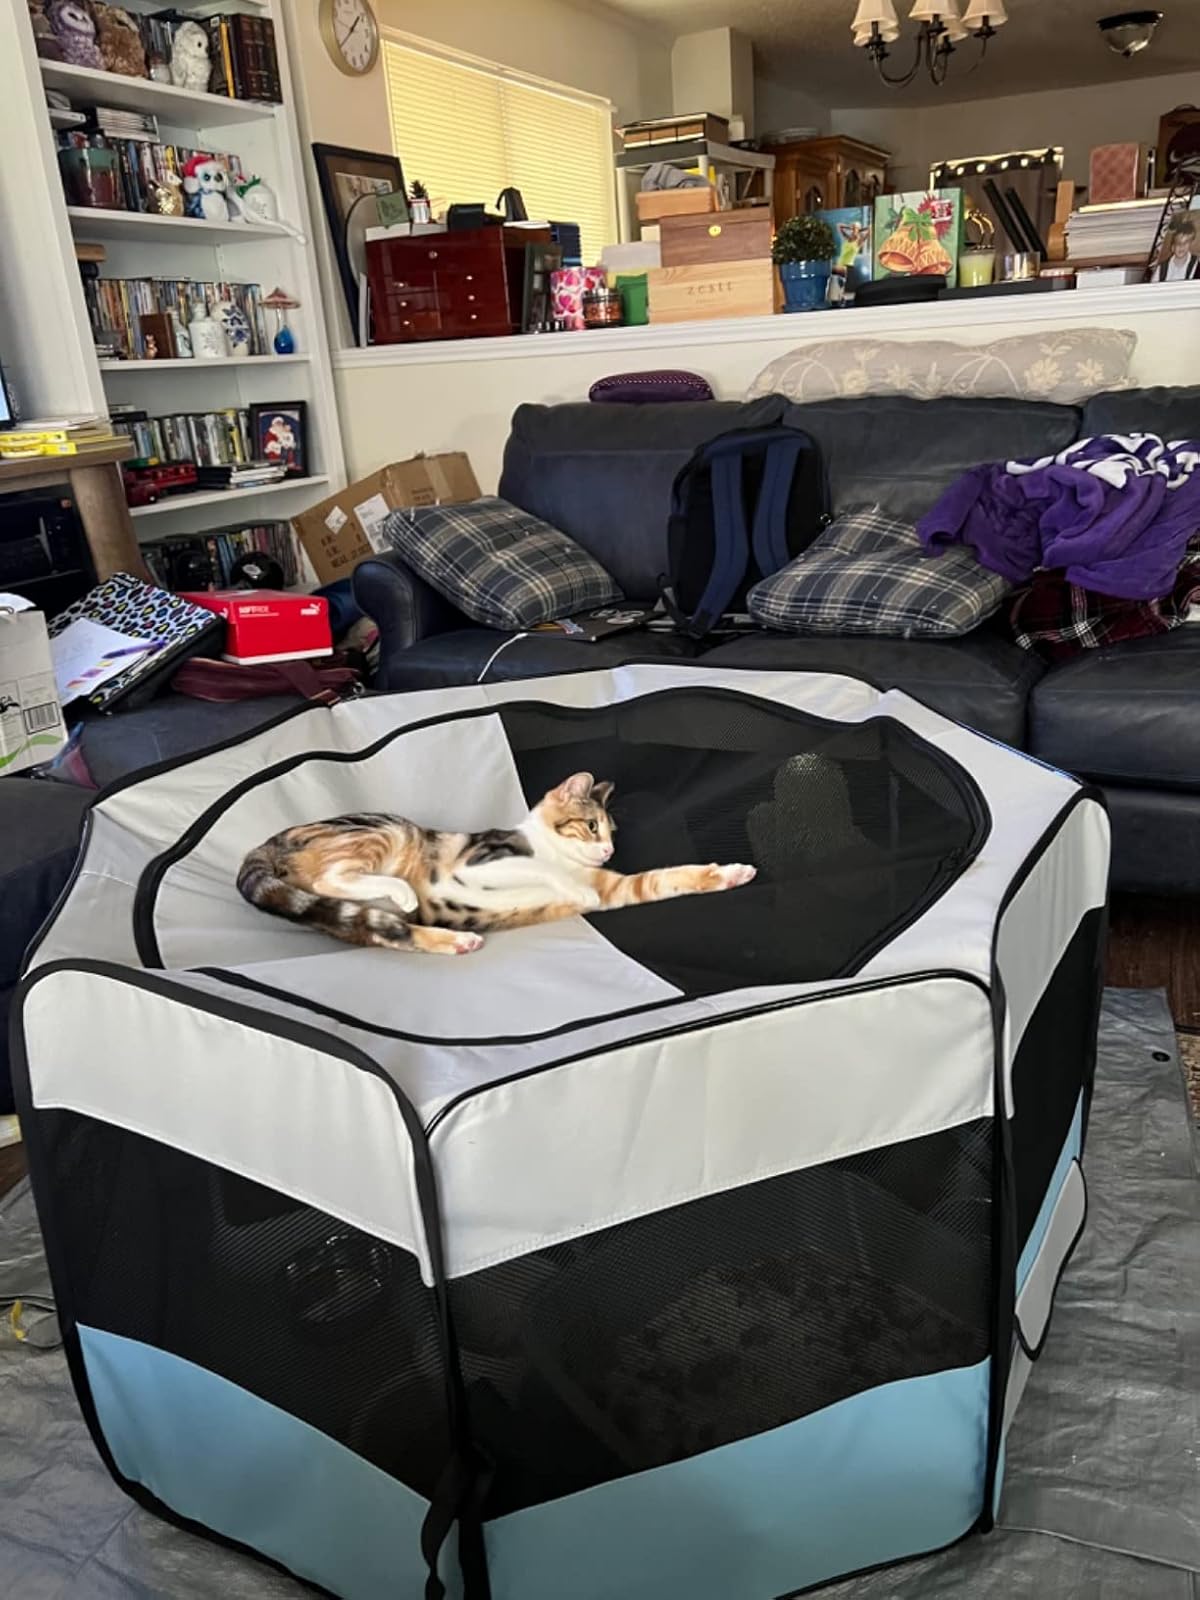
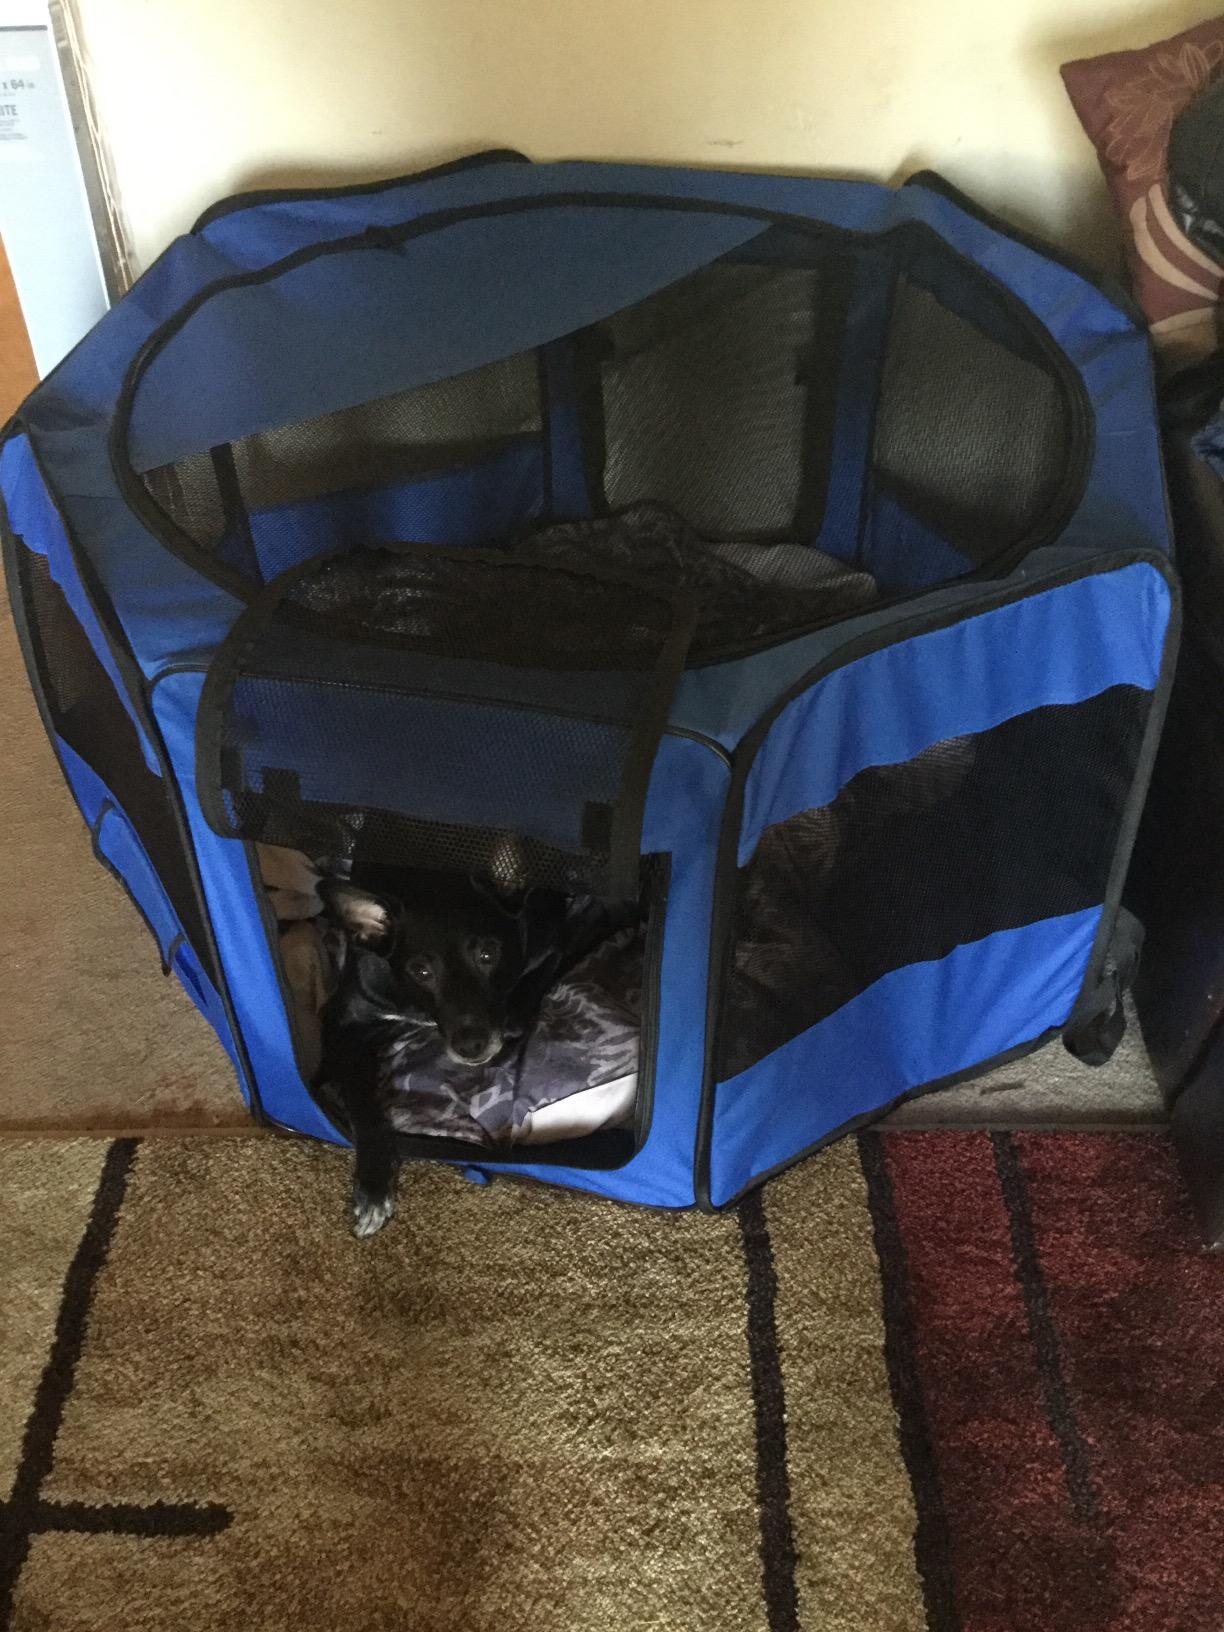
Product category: items_kennel
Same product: no